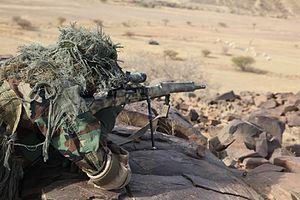
Doyenne et noyau des armées sénégalaises, l’Armée de Terre sénégalaise a opéré des mutations continues qui ont fortifié ses capacités d’intervention. Un chef d'état-major de l'armée de terre en assure le commandement. Elle est aujourd'hui constituée d'environ 120 000 soldats.
Le FR-F2 est un fusil de précision en usage dans l'Armée française depuis 1986, produit par la Manufacture d'armes de Saint-Étienne, désormais fermée.